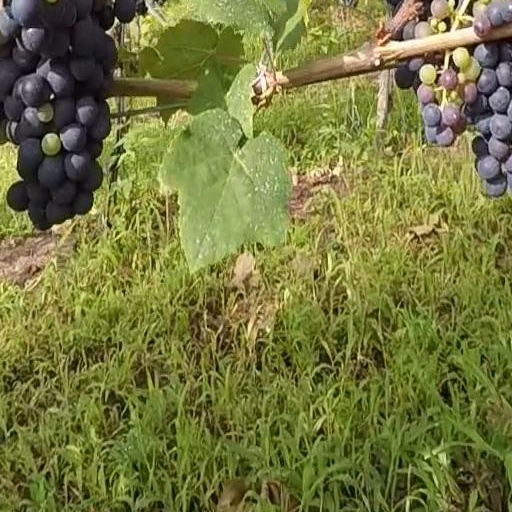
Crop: grape